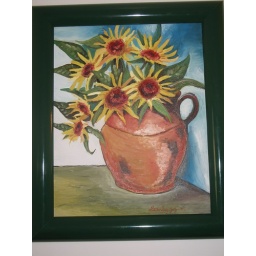
sun flower in pot